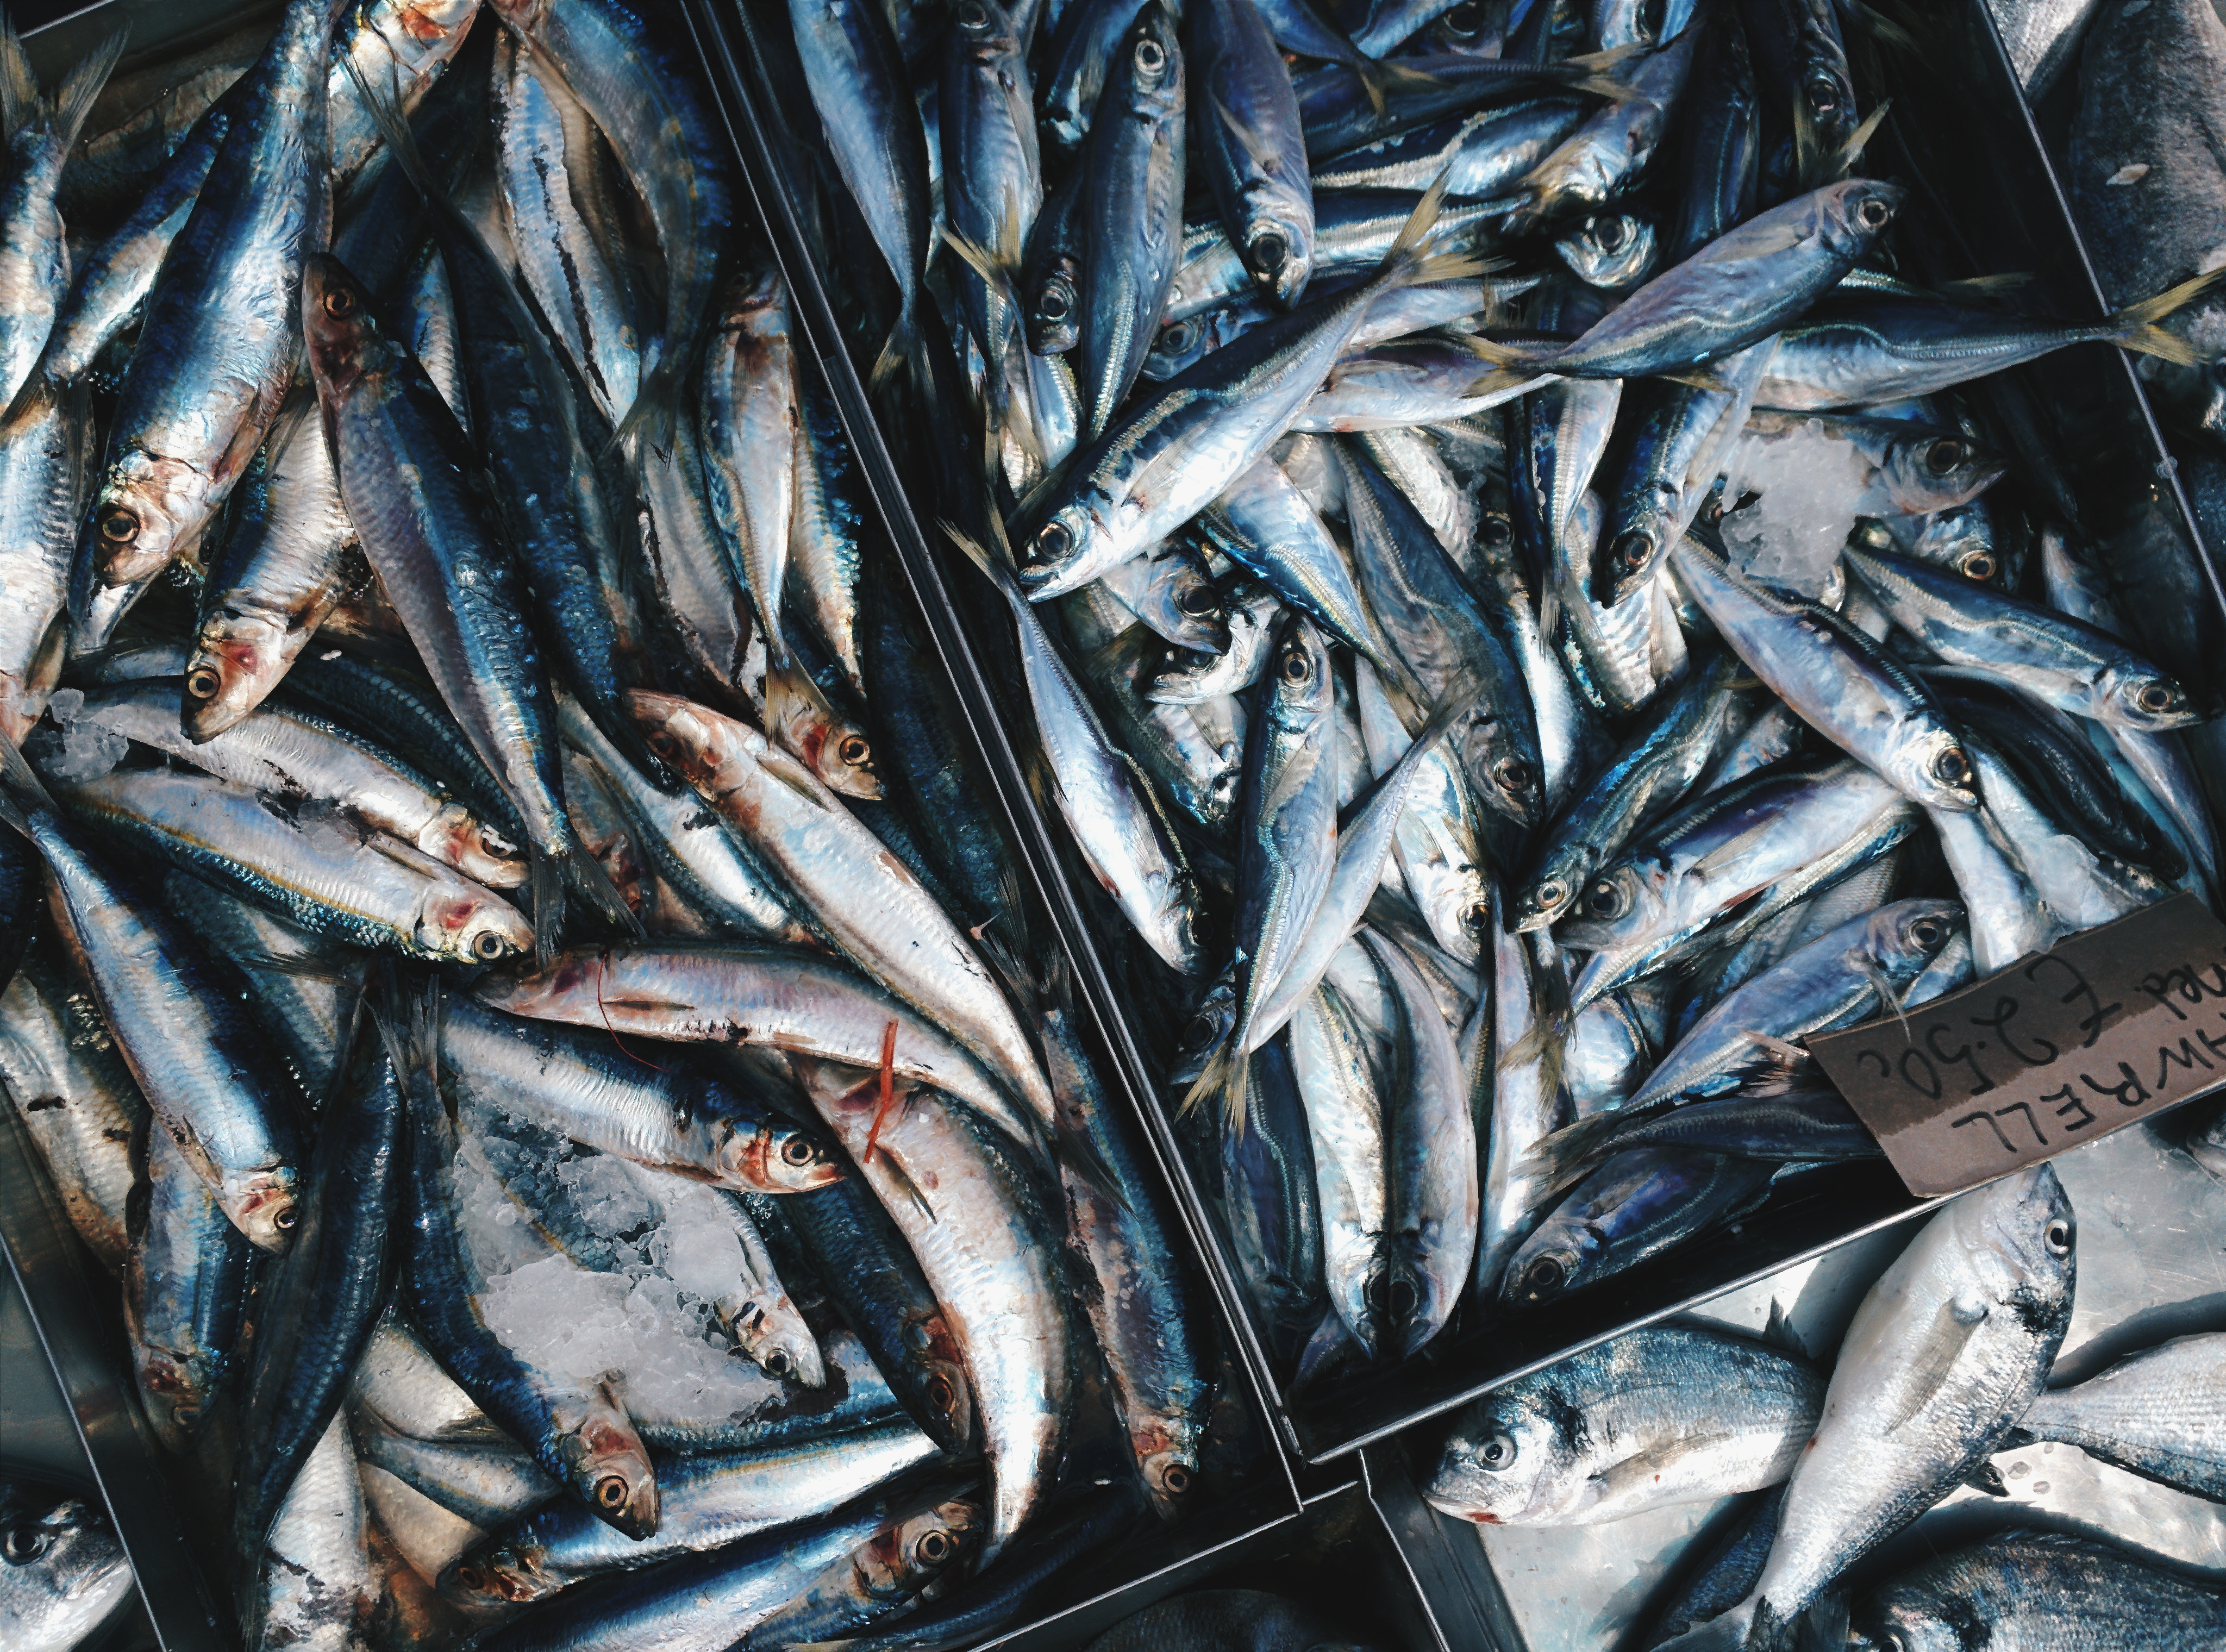
fish, sardine, fish products, anchovy, pacific saury, oily fish, herring, forage fish, seafood, anchovy food, herring family, mackerel, capelin, salted fish, ray finned fish, bony fish, stockfish, milkfish, food, Atlantic spanish mackerel, osmeriformes